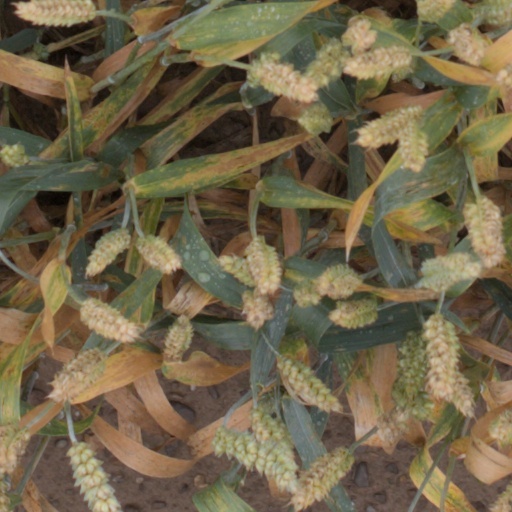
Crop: wheat